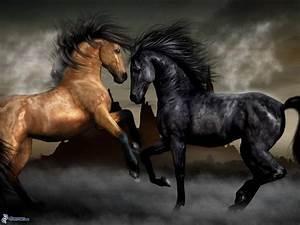
horse